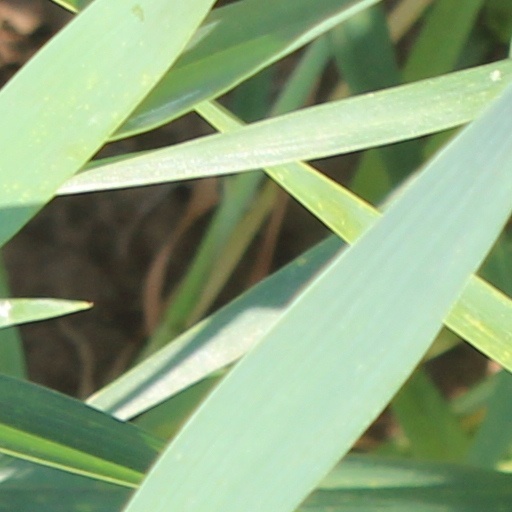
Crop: wheat